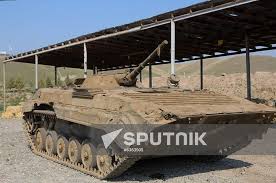
Label: BMP-1